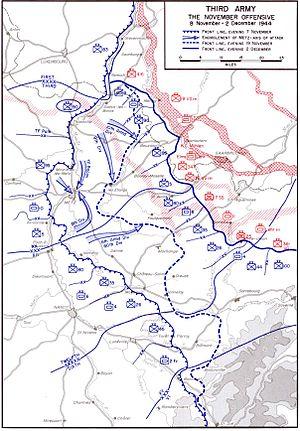
La bataille de Metz opposa la 1ʳᵉ armée du général Knobelsdorff à la 3ᵉ armée du général Patton durant la Seconde Guerre mondiale.
Cette page concerne les événements qui se sont produits durant l'année 1944 en Lorraine.